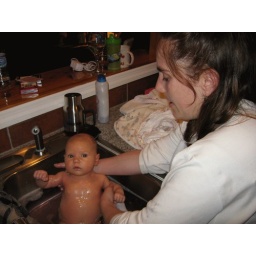
Taking a bath in grandma's kitchen sink